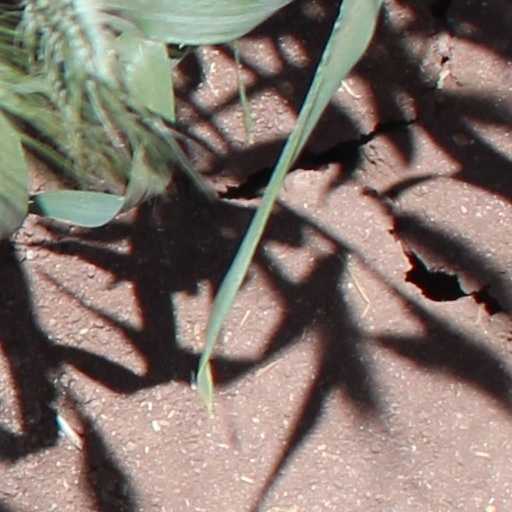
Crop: wheat